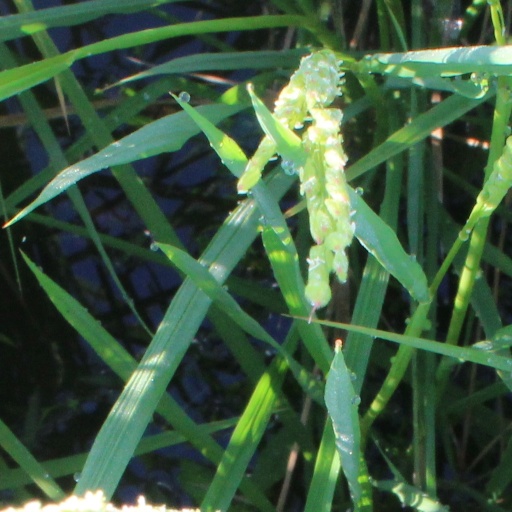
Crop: rice